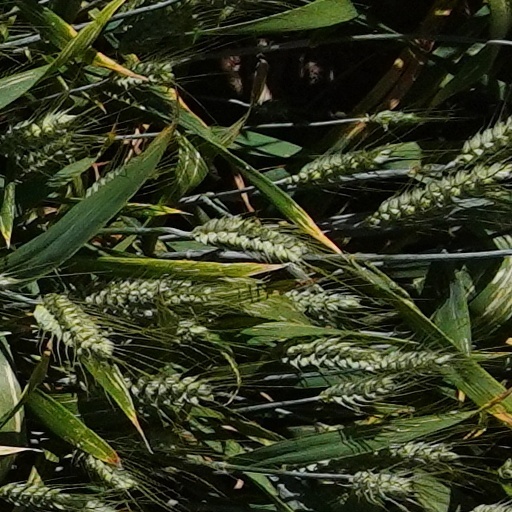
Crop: wheat